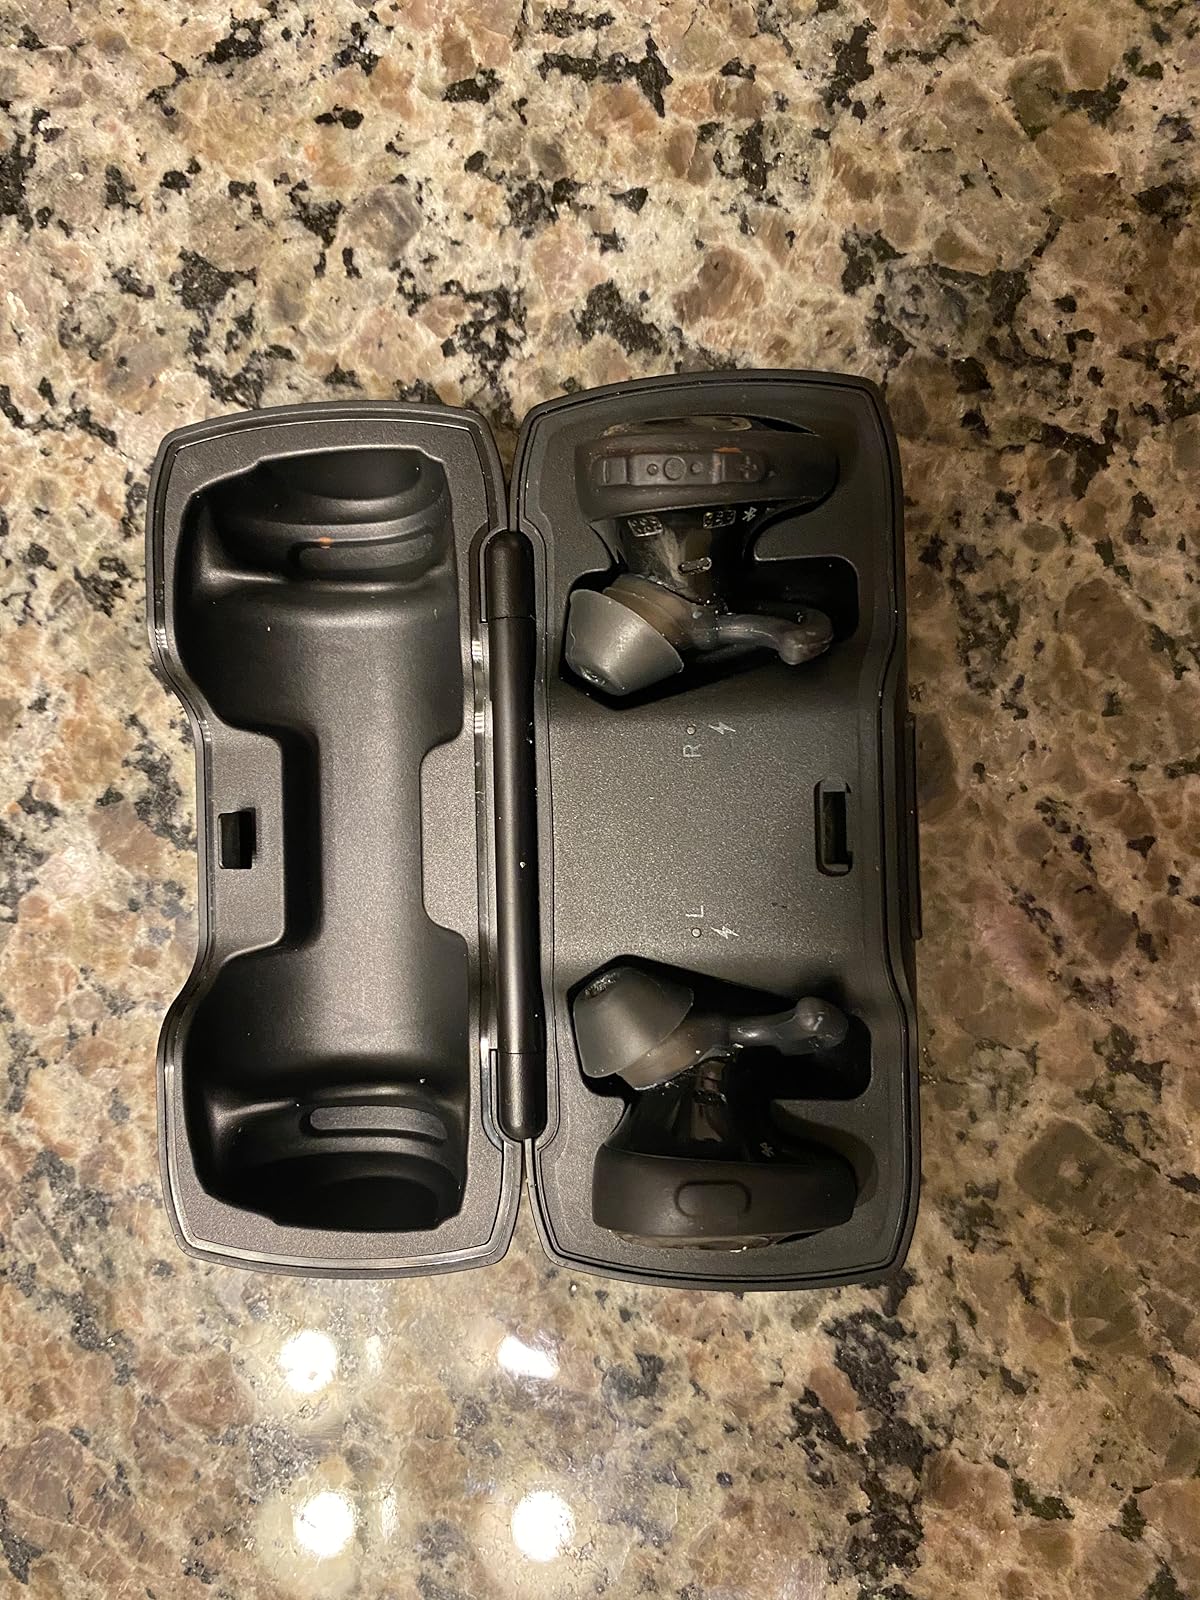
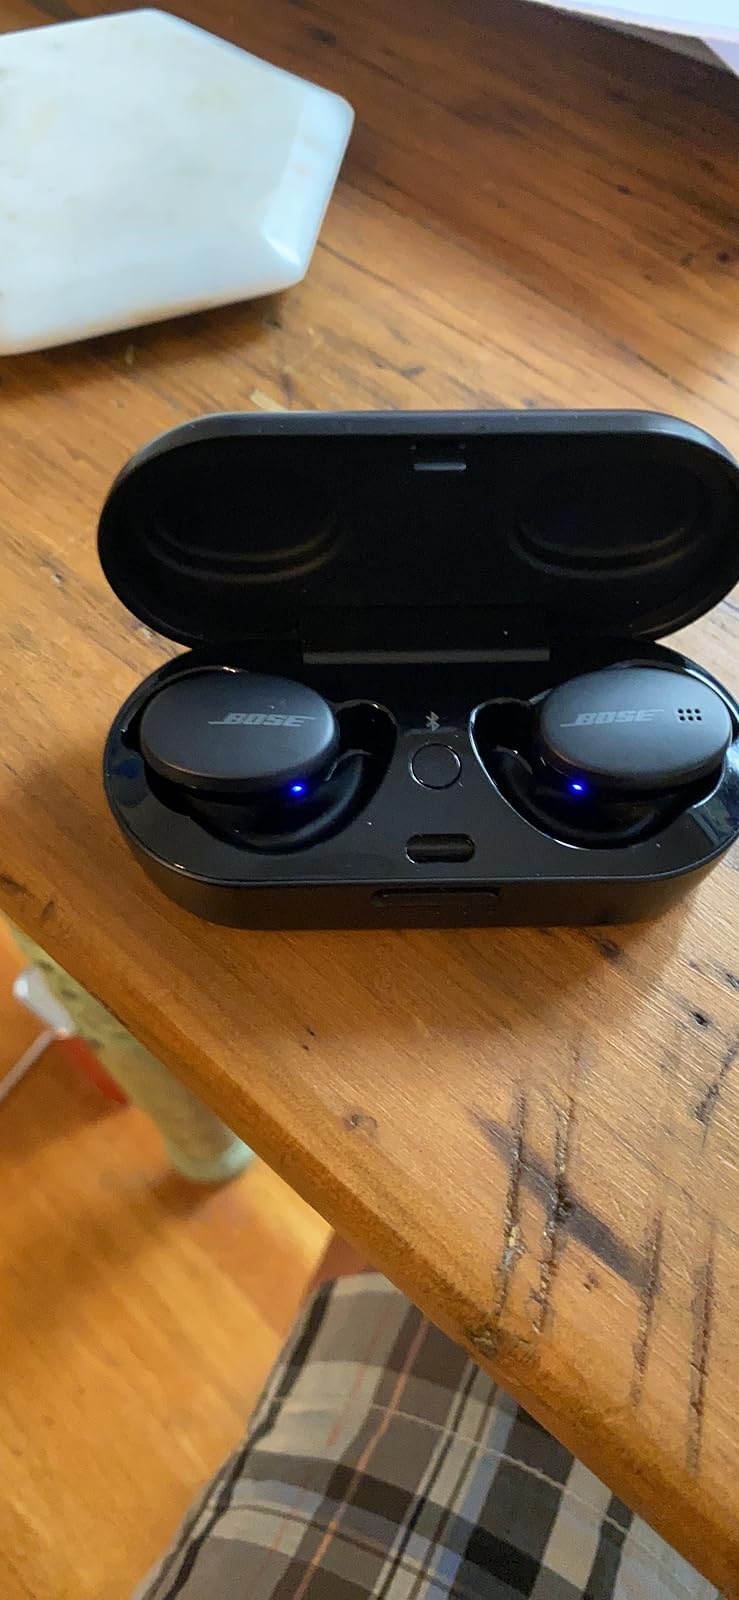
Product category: earbuds
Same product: yes